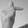
ASL letter: T